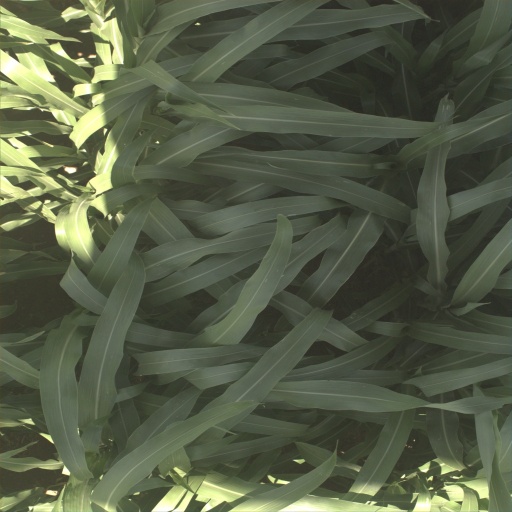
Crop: sorghum